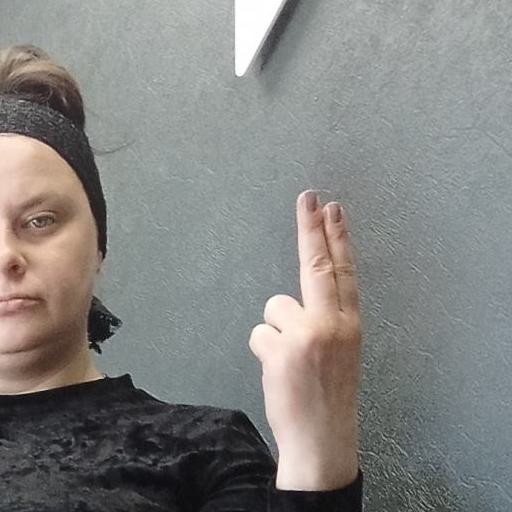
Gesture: two_up_inverted